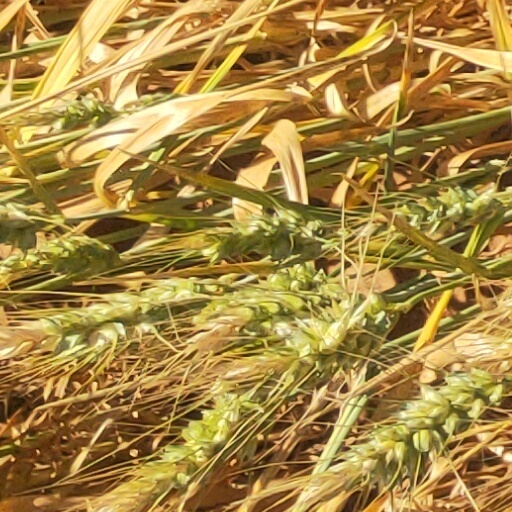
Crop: wheat